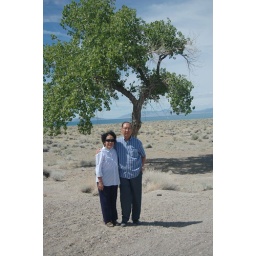
Da and Ma infront of the only tree standing in this wide expanse.